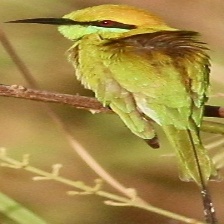
Species: ASIAN GREEN BEE EATER
Scientific name: MEROPS ORIENTALIS
ImageNet parent category: bee_eater